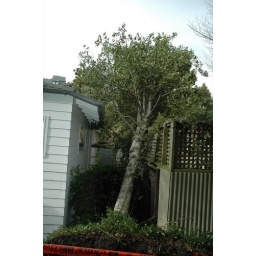
This tree on our neighbors driveway had missed our house by an inch